A Korean Odyssey

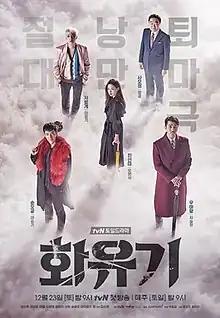
Promotional poster

A Korean Odyssey is a South Korean fantasy television series starring Lee Seung-gi, Cha Seung-won, Oh Yeon-seo, Lee Hong-gi, and Jang Gwang. Written by the Hong sisters, the drama is a modern spin-off of the Chinese classic 16th-century novel "Journey to the West". It aired on tvN starting December 23, 2017, every Saturday and Sunday at 21:00 (KST).